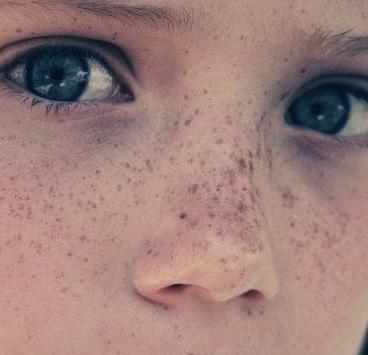
Texture: freckled